Kulosaari

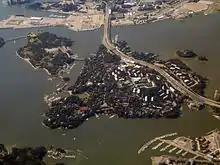
Kulosaari from the air, looking westwards towards the centre of Helsinki, with the connected island of Mustikkamaa visible on the left.

Kulosaari is home to 3,700 people (2003), and has a size of . The island is host to both Swedish-speaking and Finnish-speaking primary schools and the Kulosaari Secondary School (Kulosaaren Yhteiskoulu, or KSYK) international secondary school, as well as Brändö Gymnasium, a gymnasium for Swedish-speaking Finns.